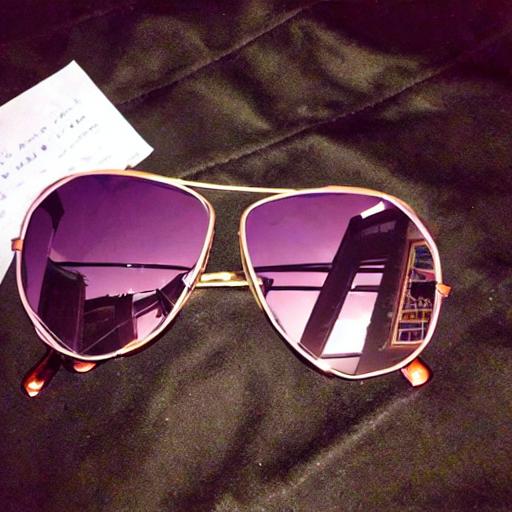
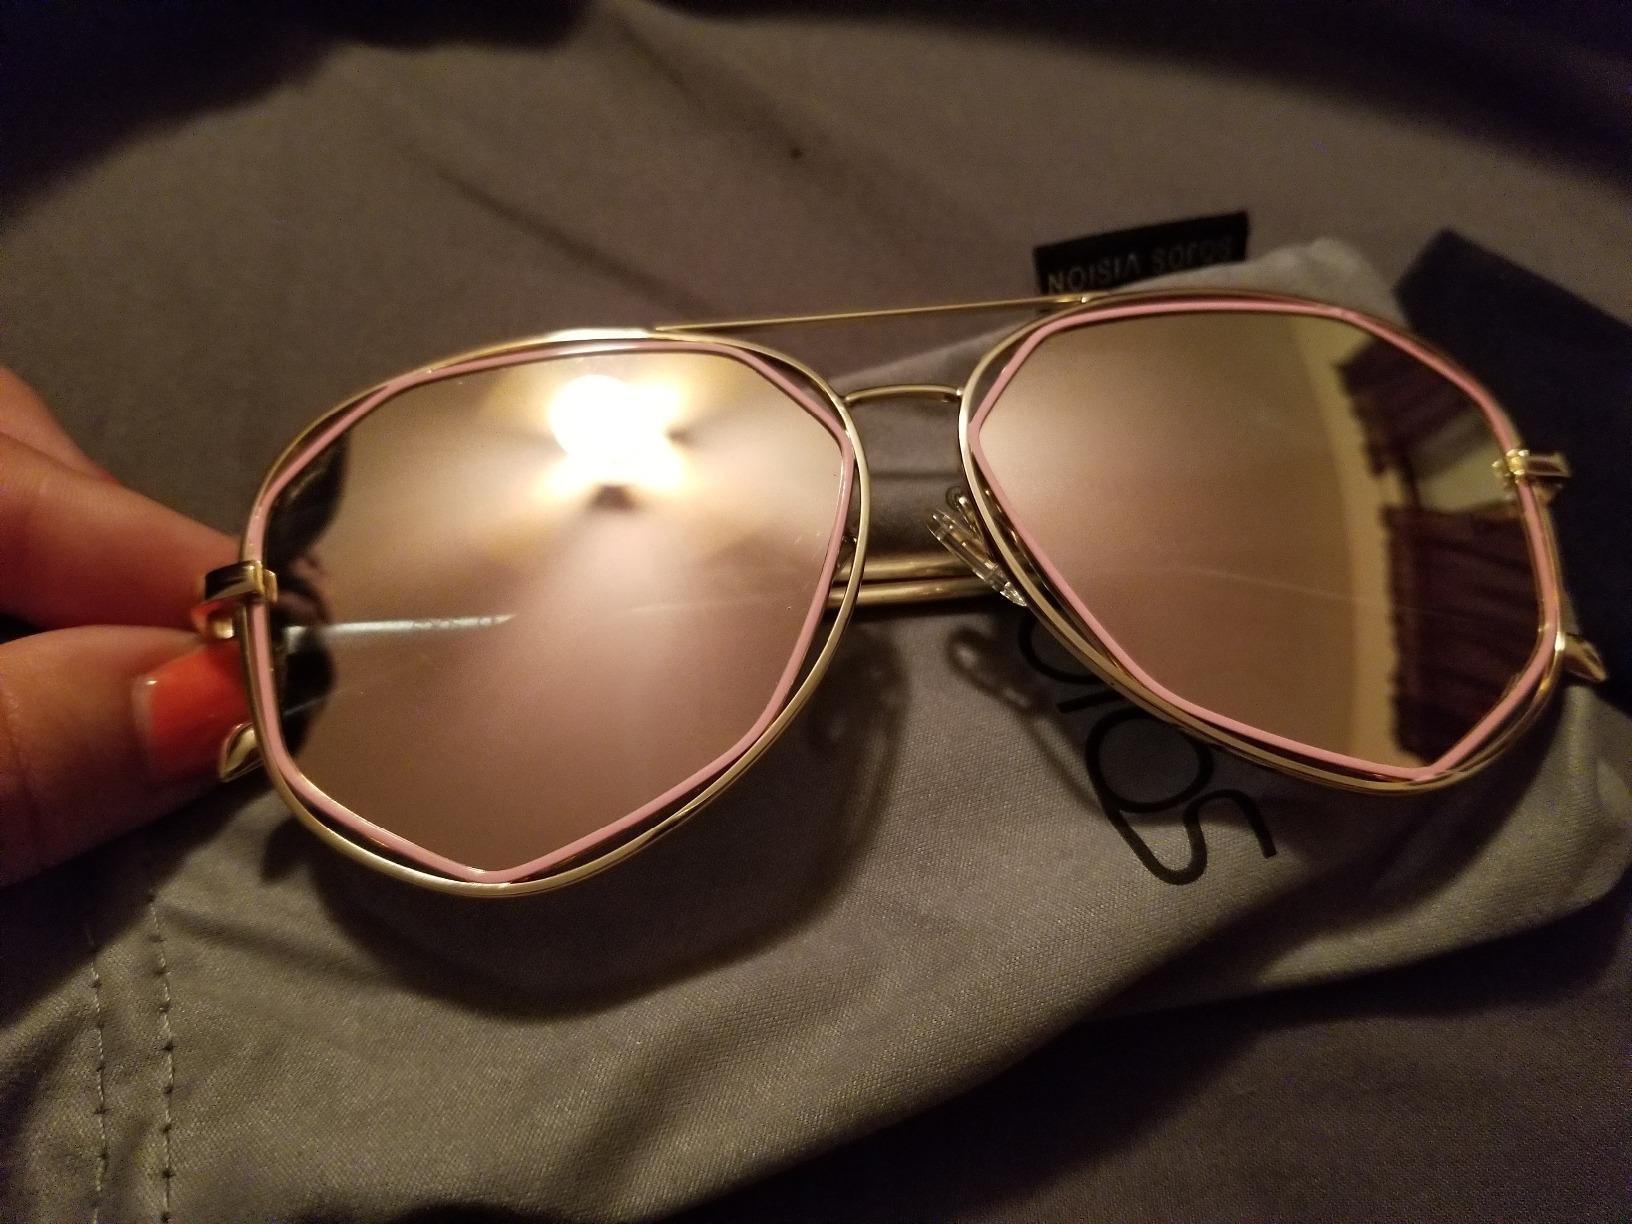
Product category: accessories_sunglasses
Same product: no